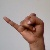
The image shows a hand gesture representing the letter 'J' in Indian Sign Language.